Rock Run United Methodist Church

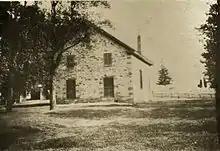
The Rock Run church as it appeared in 1908. The image was taken from the 125th anniversary program.

In 1932, shortly after the merger with the Darlington and Thomas Run Methodist Charge, a sesqui-centennial celebration was held. At this time the Rev. Raymond E. Manley was the pastor. In 1945, Thomas Run Church closed which left Rock Run and Darlington United Methodist Church as the remaining churches in the Methodist Charge. Four years later, in 1949, the church was redecorated, with new carpet included, and the addition of side doors on the northeast wall. Chester Soyer was the pastor at that time.